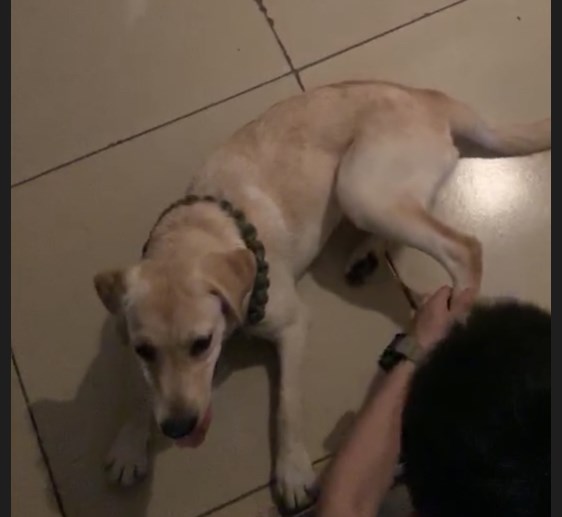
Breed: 3580-n000122-Labrador_retriever